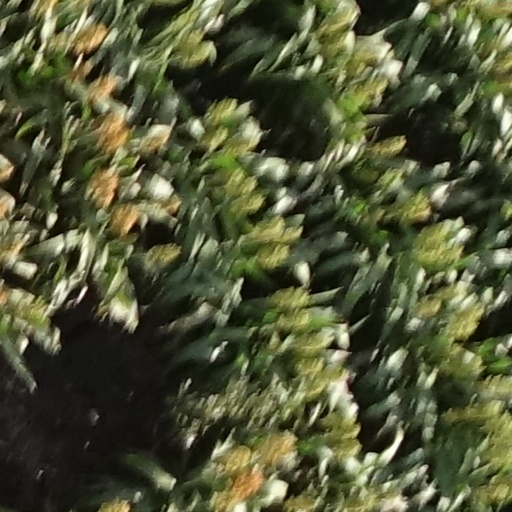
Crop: sorghum